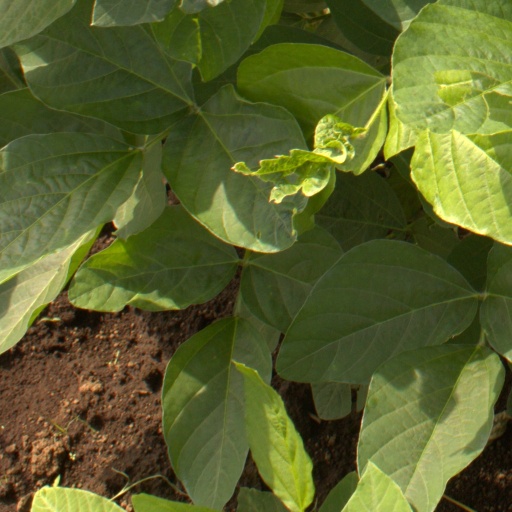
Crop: soybean